Armoured fighting vehicle

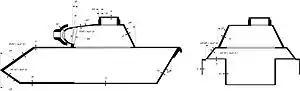
Armour-thickness chart for a Panther tank

The British Gun Carrier Mark I, the first Self-propelled artillery, was fielded in 1917. It was based on the first tank, the British Mark I, and carried a heavy field-gun. The next major advance was the Birch gun (1925), developed for the British motorised warfare experimental brigade (the Experimental Mechanized Force). This mounted a field gun, capable of the usual artillery trajectories and even anti-aircraft use, on a tank chassis.